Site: saxony
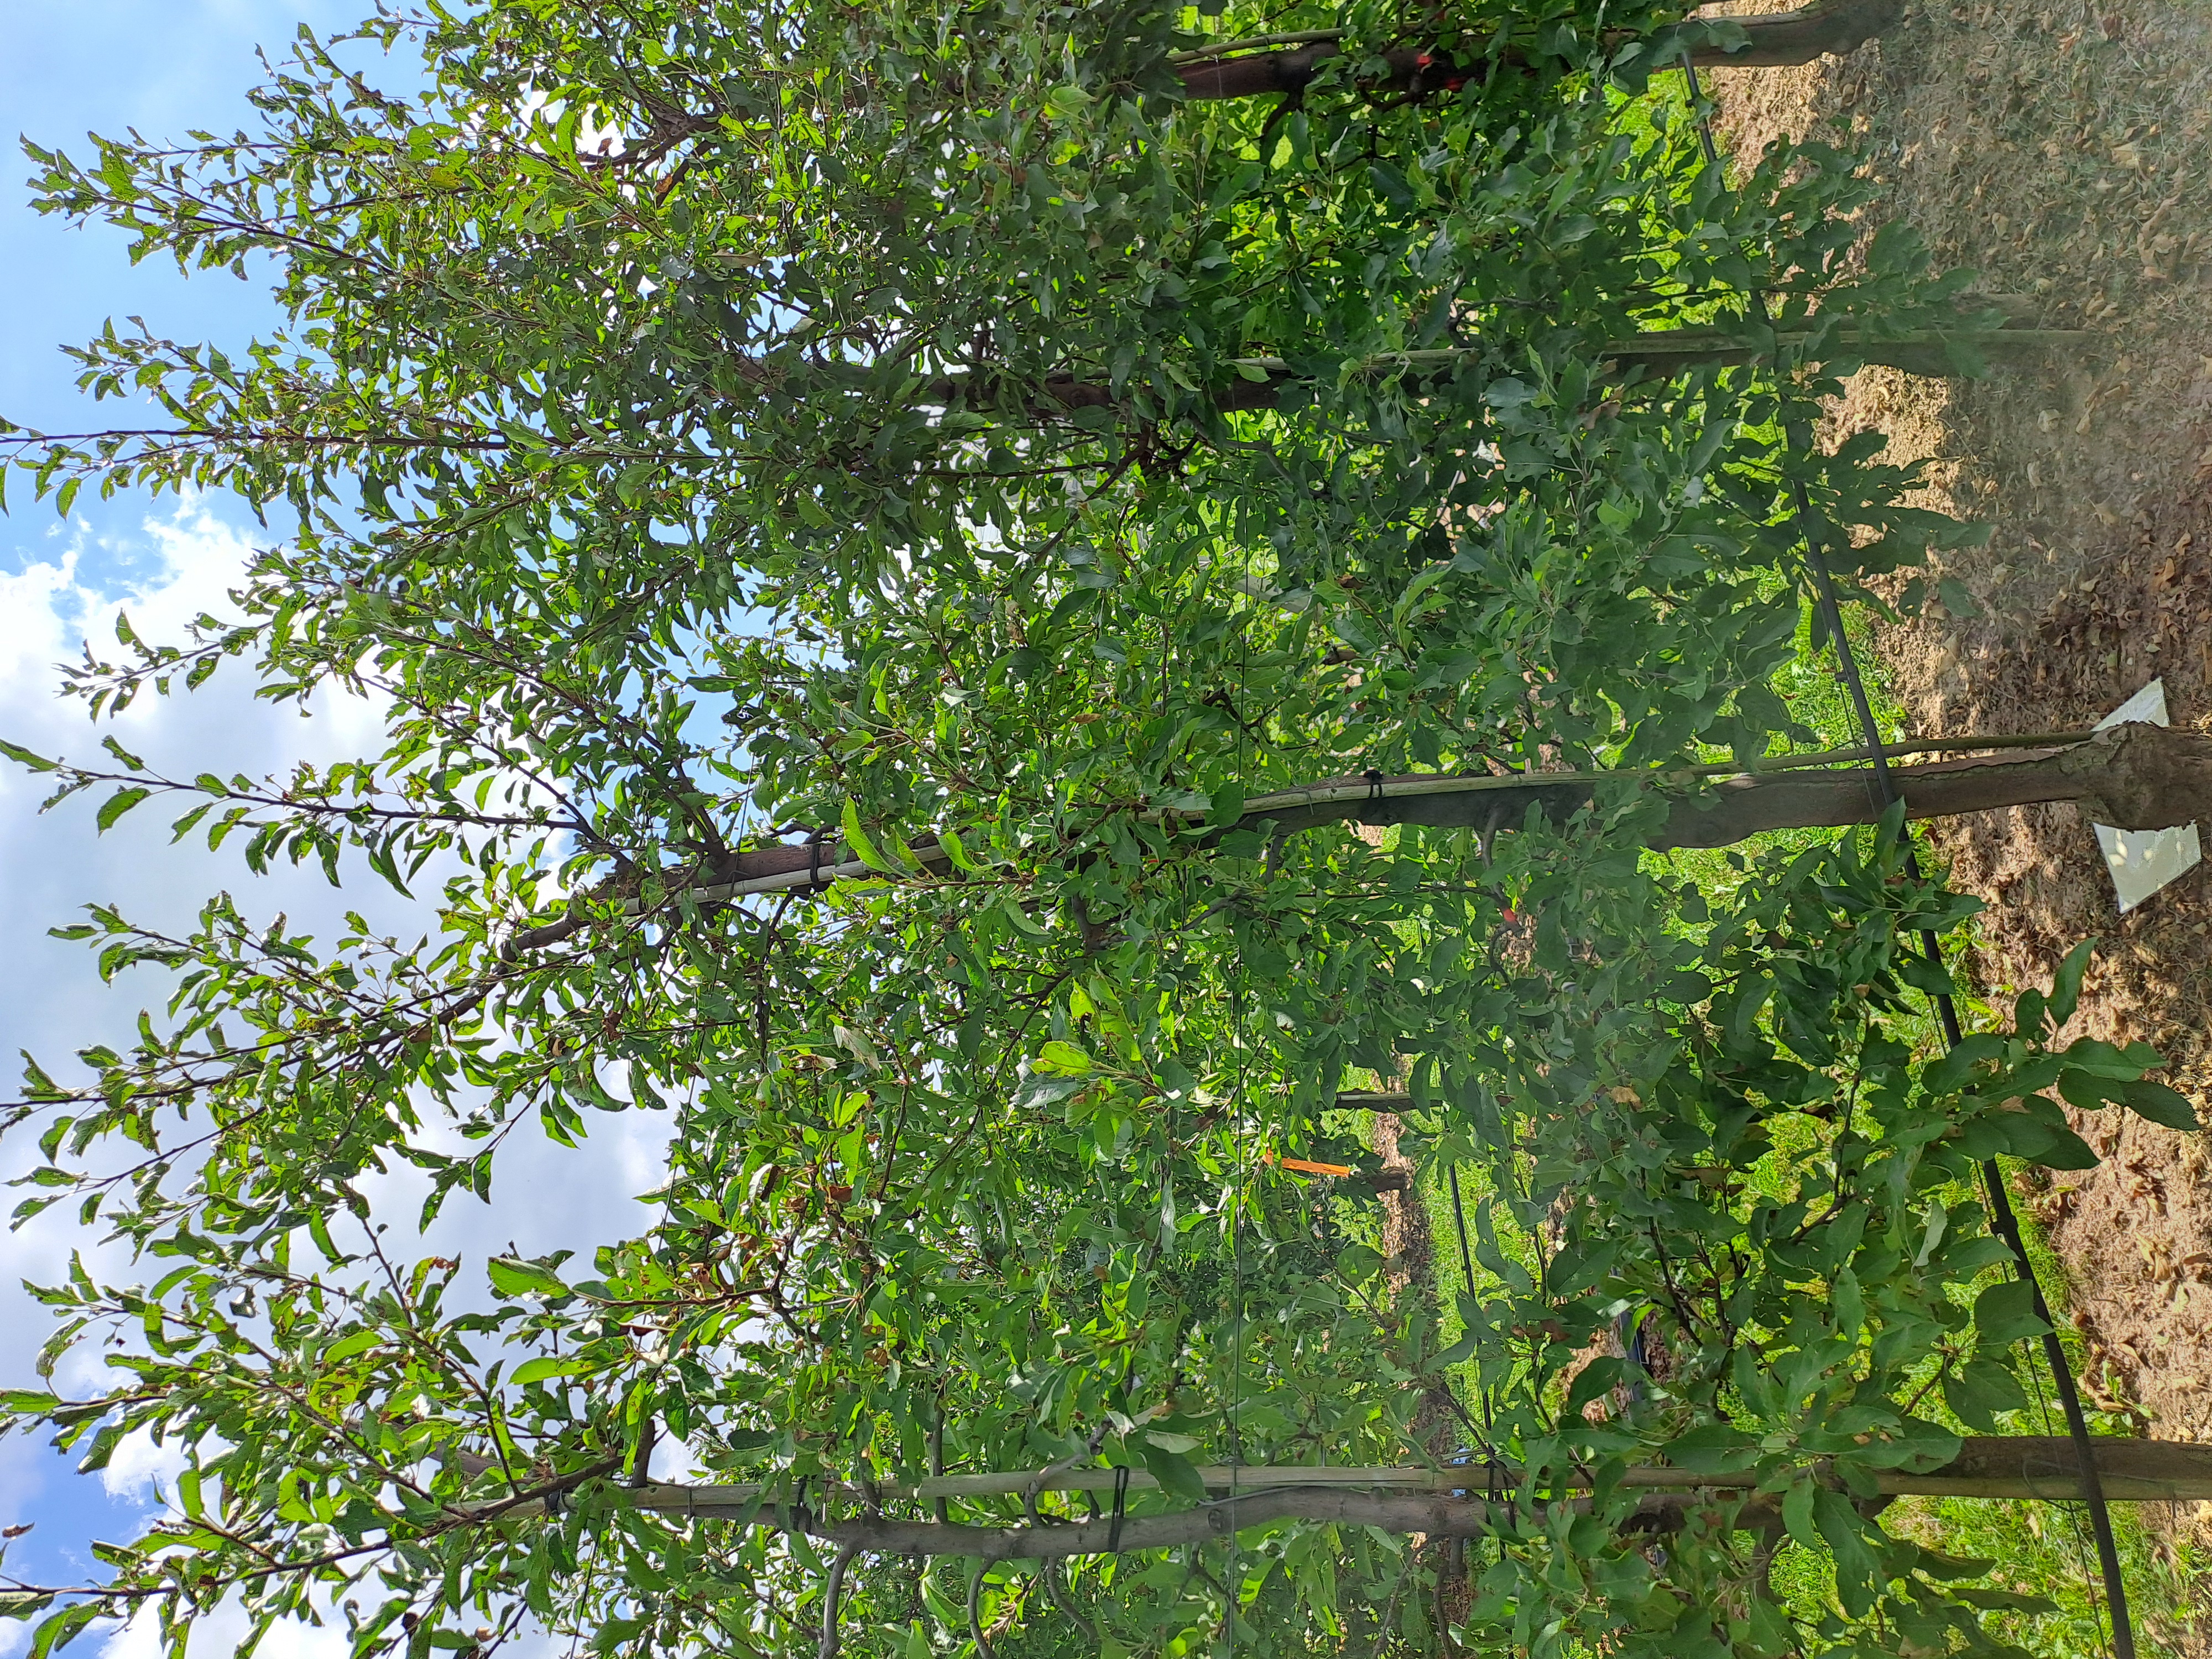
Growth stage (BBCH 85): Maturity of fruit and seed